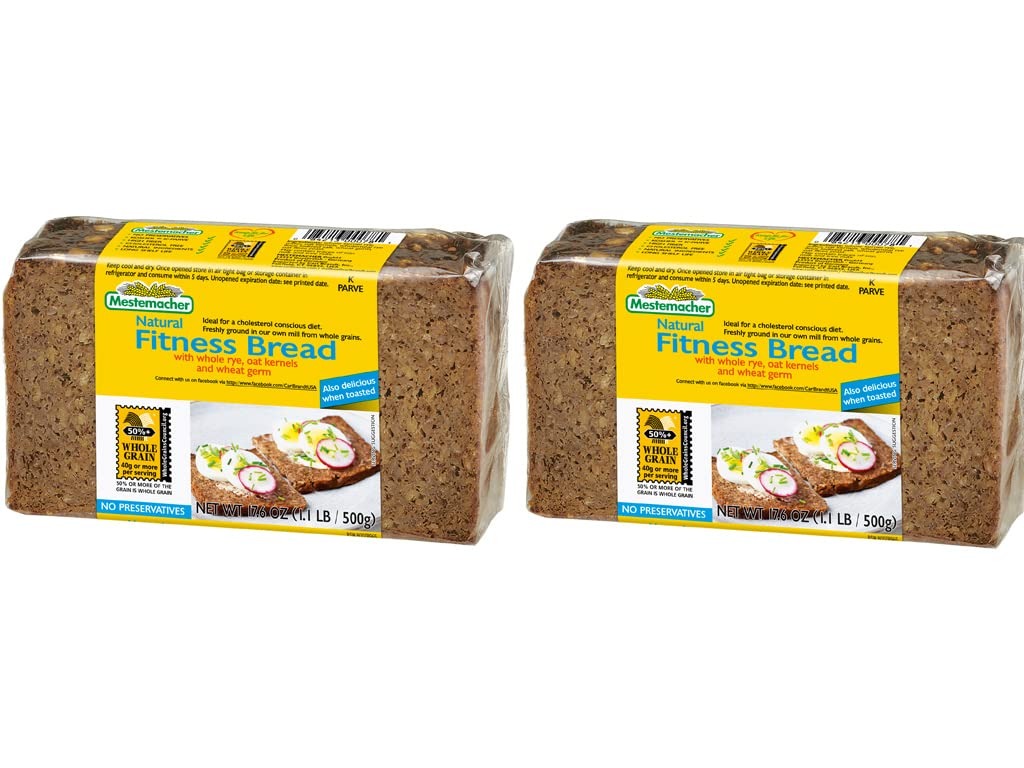
Item Name: Mestemacher Whole Grain Bread (Fitness, 17.6 oz, pack of 2)
Bullet Point: delicious when toasted, high fiber, no preservatives, Kosher
Product Description: A healthy lifestyle starts with a healthy diet. Add deliciousness for a perfect combination.
Value: 35.2
Unit: Ounce

Price: 11.49